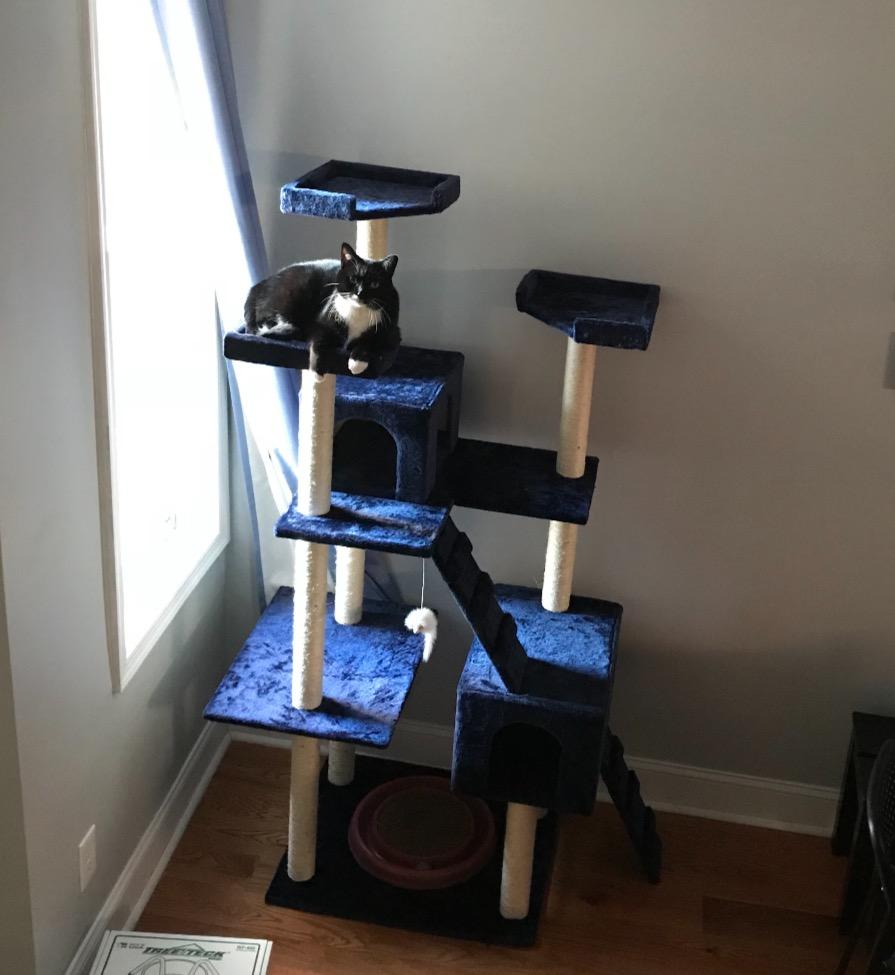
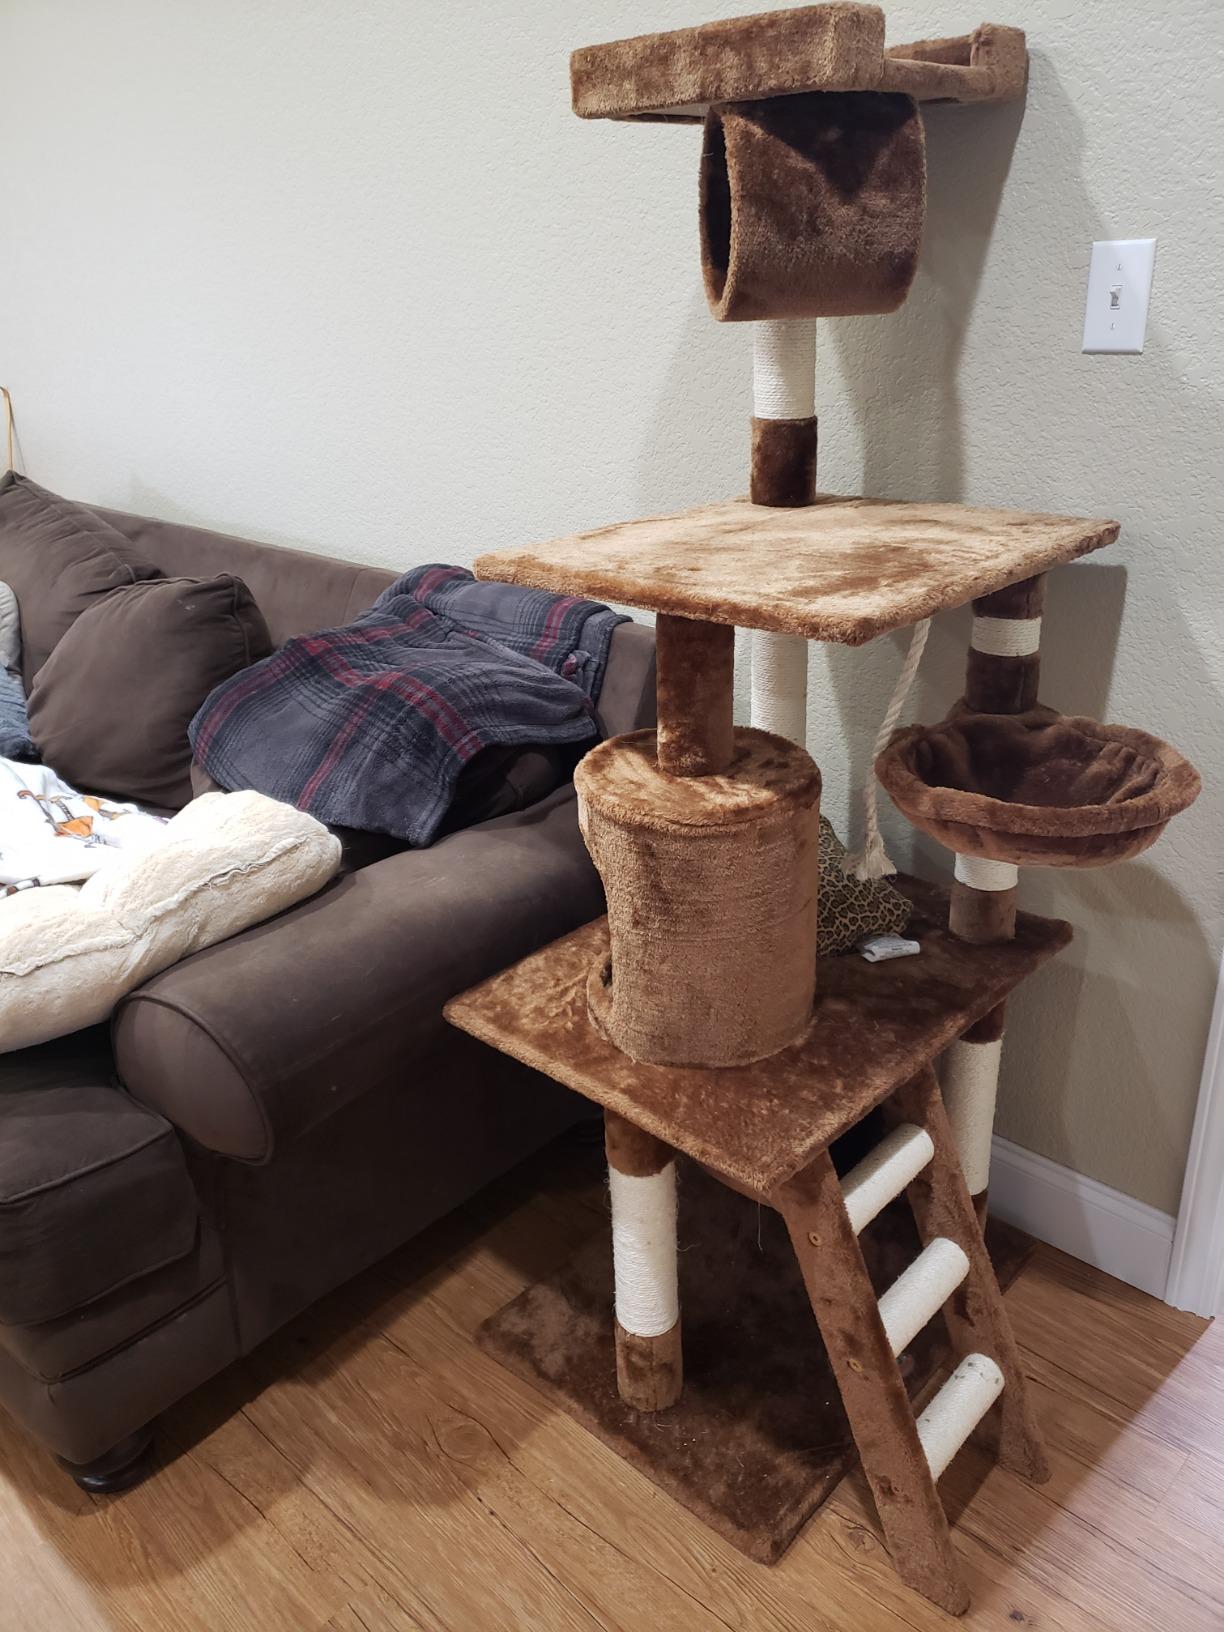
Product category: items_cat tree
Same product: no